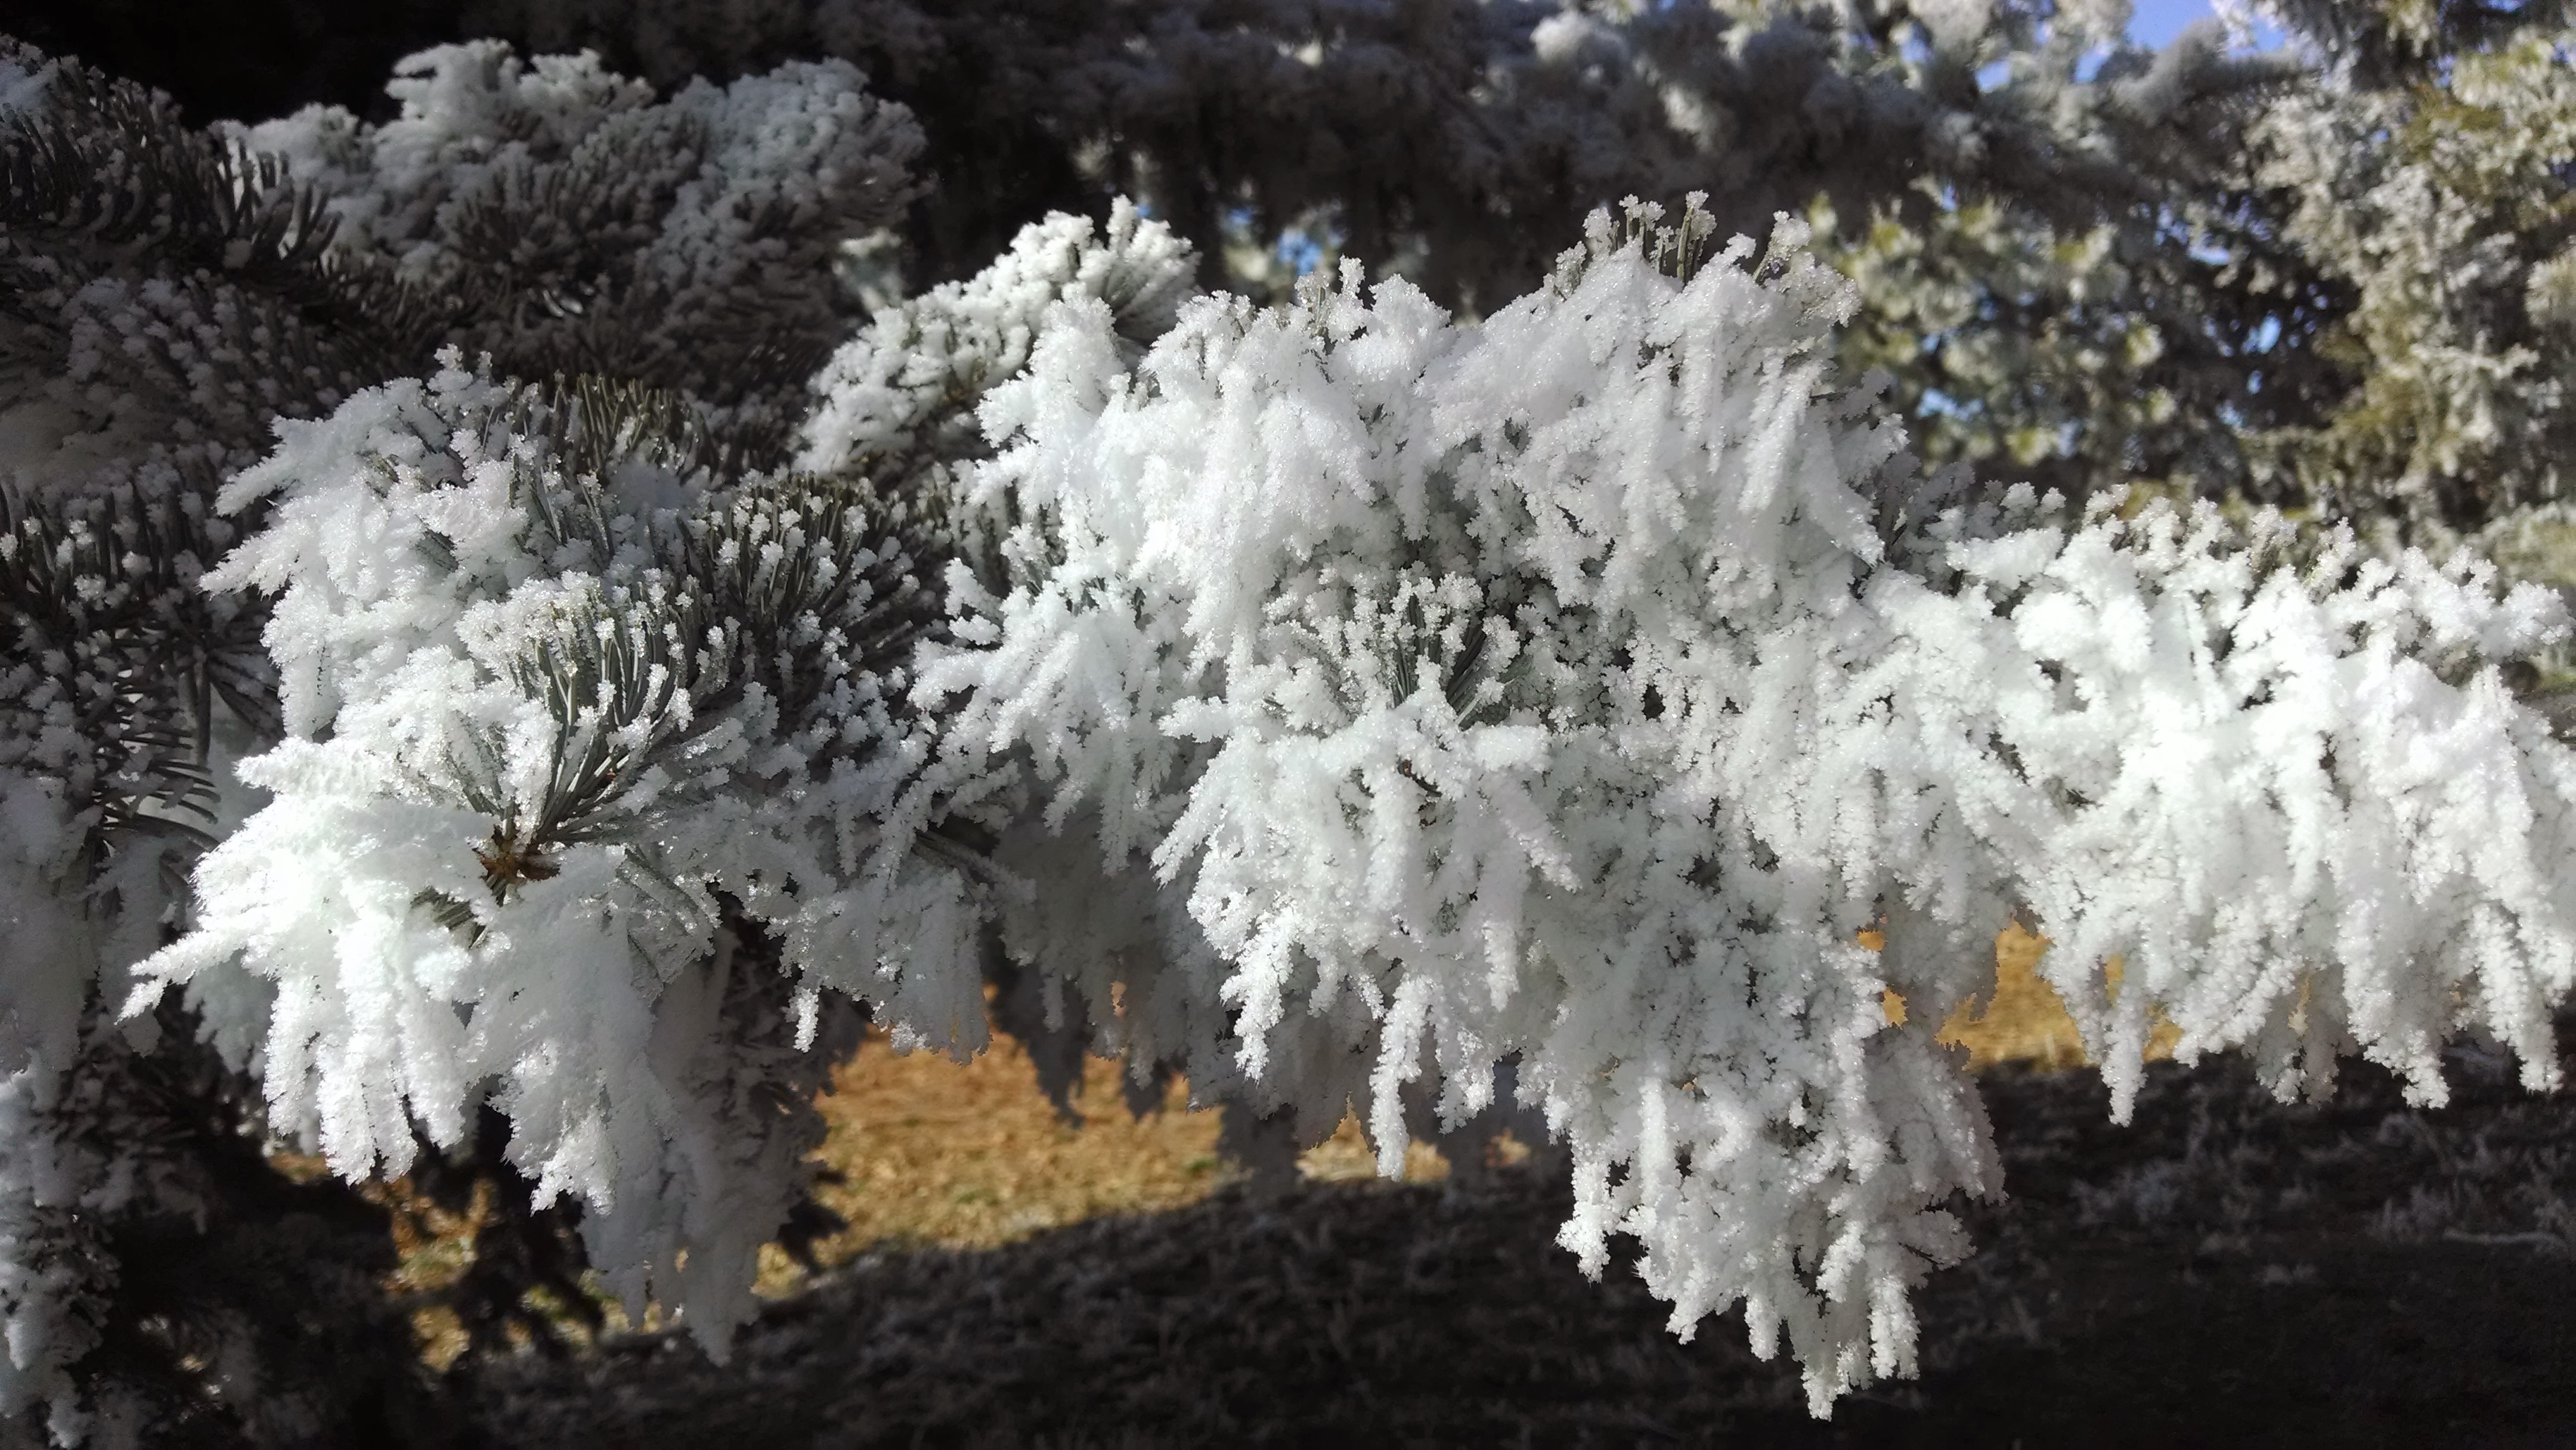
tree, branch, snow, cold, winter, white, flower, frost, formation, pine, ice, snowy, frozen, season, outdoors, spruce, seasonal, beauty, december, freezing, woody plant